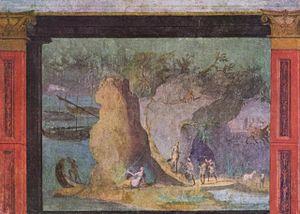
La maison de la via Graziosa, sur l'Esquilin à Rome, est le site d'une habitation de l'époque républicaine connue pour être décorée d'une série de fresques présentant des paysages de l'Odyssée aujourd'hui conservées à la bibliothèque apostolique vaticane des musées du Vatican.
L’Odyssée est une épopée grecque antique attribuée à l’aède Homère, qui l'aurait composée après l’Iliade, vers la fin du VIIIᵉ siècle av. J.-C. Elle est considérée comme l’un des plus grands chefs-d’œuvre de la littérature et, avec l’Iliade, comme l'un des deux « poèmes fondateurs » de la civilisation européenne.